Jingū-ji

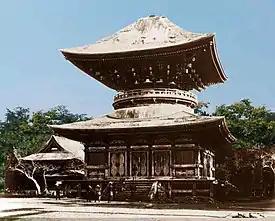
A Buddhist pagoda (a Yakushi-dō (薬師堂) at Tsurugaoka Hachimangū-ji in Kamakura before the "shinbutsu bunri"

In 1868, the government ordered the complete separation of Buddhism and Shinto. The measure had several goals, the main one being the weakening of Buddhism, which had collaborated with the Tokugawa shogunate. Although the government's Kami and Buddhas Separation Act didn't explicitly order the closing of temples, the destruction of Buddhist property and the defrocking of Buddhist priests and nuns, it was often interpreted as implying it. As a consequence, the "haibutsu kishaku" (literally, 'Away with Buddha, destroy Shakyamuni') movement, born spontaneously as a reaction against Buddhism's collaboration with the Tokugawa shōguns, soon spread to the entire country with enormous consequences. An estimated 30,000 Buddhist structures were demolished between 1868 and 1874. A substantial part of the population that had felt financially exploited by the participated in the movement.